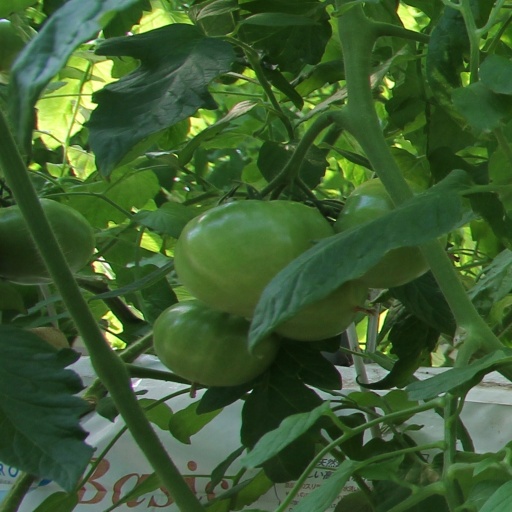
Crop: tomato